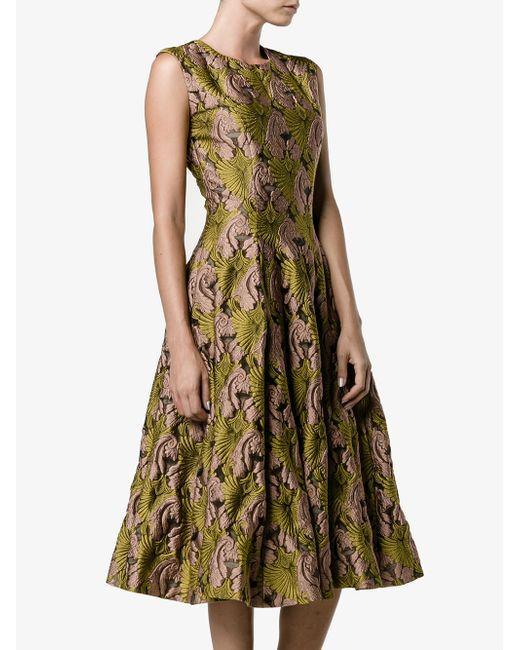
EMILIA WICKSTEAD Mercedes Ärmelloses Fil Coupe Kleid